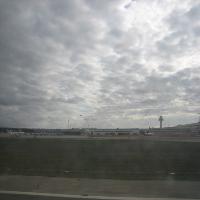
Weather: cloudy or overcast